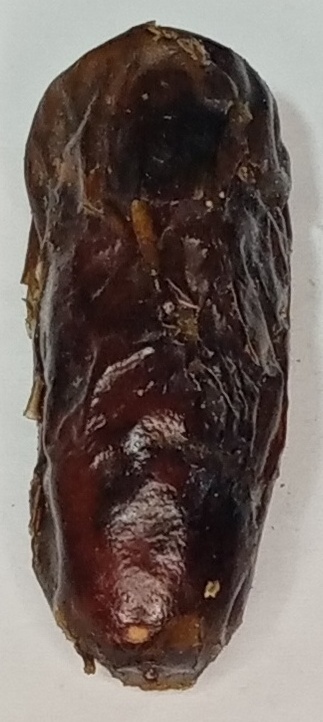
Variety: gajar
Size: large
Grade: grade-2